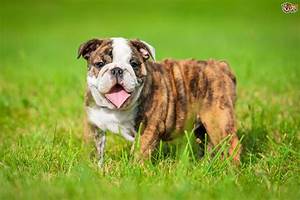
Label: cane